Israel Portnoy

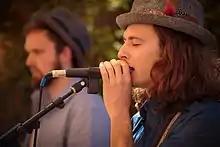
Sruli (right) singing with Mendy (left) at a Portnoy Brothers gig

Israel "Sruli" Portnoy is an English-born Israeli singer, songwriter and guitarist. He is best known as half of the band The Portnoy Brothers with his younger brother Mendy. He also has a solo career and has released albums as a solo artist, most notably "Facing Flames ft. Guilda," which was released in the aftermath of a forest fire burning his home in the village of Mevo Modi'im.